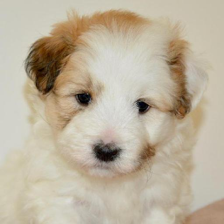
Label: animals